Alessandro Nannini

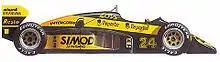
The Minardi M187 driven by Nannini for the 1987 season

Nannini was born in Siena on 7 July 1959. He began racing in a Lancia Stratos at national rally events before switching to Formula Italia in 1981. From 1982 to 1984, he raced for Minardi in Formula 2, attracting some attention for his speed in the uncompetitive car. Though his best season saw him only seventh overall in 1983, he was signed by Lancia to drive their fast but fragile LC2 prototype in the World Sportscar Championship, setting fastest lap at the 1984 24 Hours of Le Mans (set while battling for the race lead with the Kremer Racing Porsche 956 of F1 World Champion Alan Jones about 4 hours after the start) where he finished eighth with Frenchman Bob Wollek, and later that year winning the 1984 1000 km of Kyalami with Riccardo Patrese.